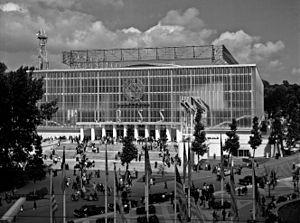
Anatoli Trofimovitch Polianski est un architecte russe, né à Avdiivka le 29 janvier 1928 et mort à Moscou le 7 juin 1993.
L'Exposition universelle de 1958 ou Expo 58, officiellement Exposition universelle et internationale de Bruxelles, s'est tenue du 17 avril au 19 octobre 1958 sur le plateau du Heysel et attira près de 42 millions de visiteurs.
Les Sarcophages du 6ᵉ continent est la douzième aventure, en deux tomes, de la série de bande dessinée Blake et Mortimer, scénarisée par Yves Sente et dessinée par André Juillard, d'après les personnages créés par Edgar P. Jacobs. Elle est composée des seizième et dix-septième albums de la série.